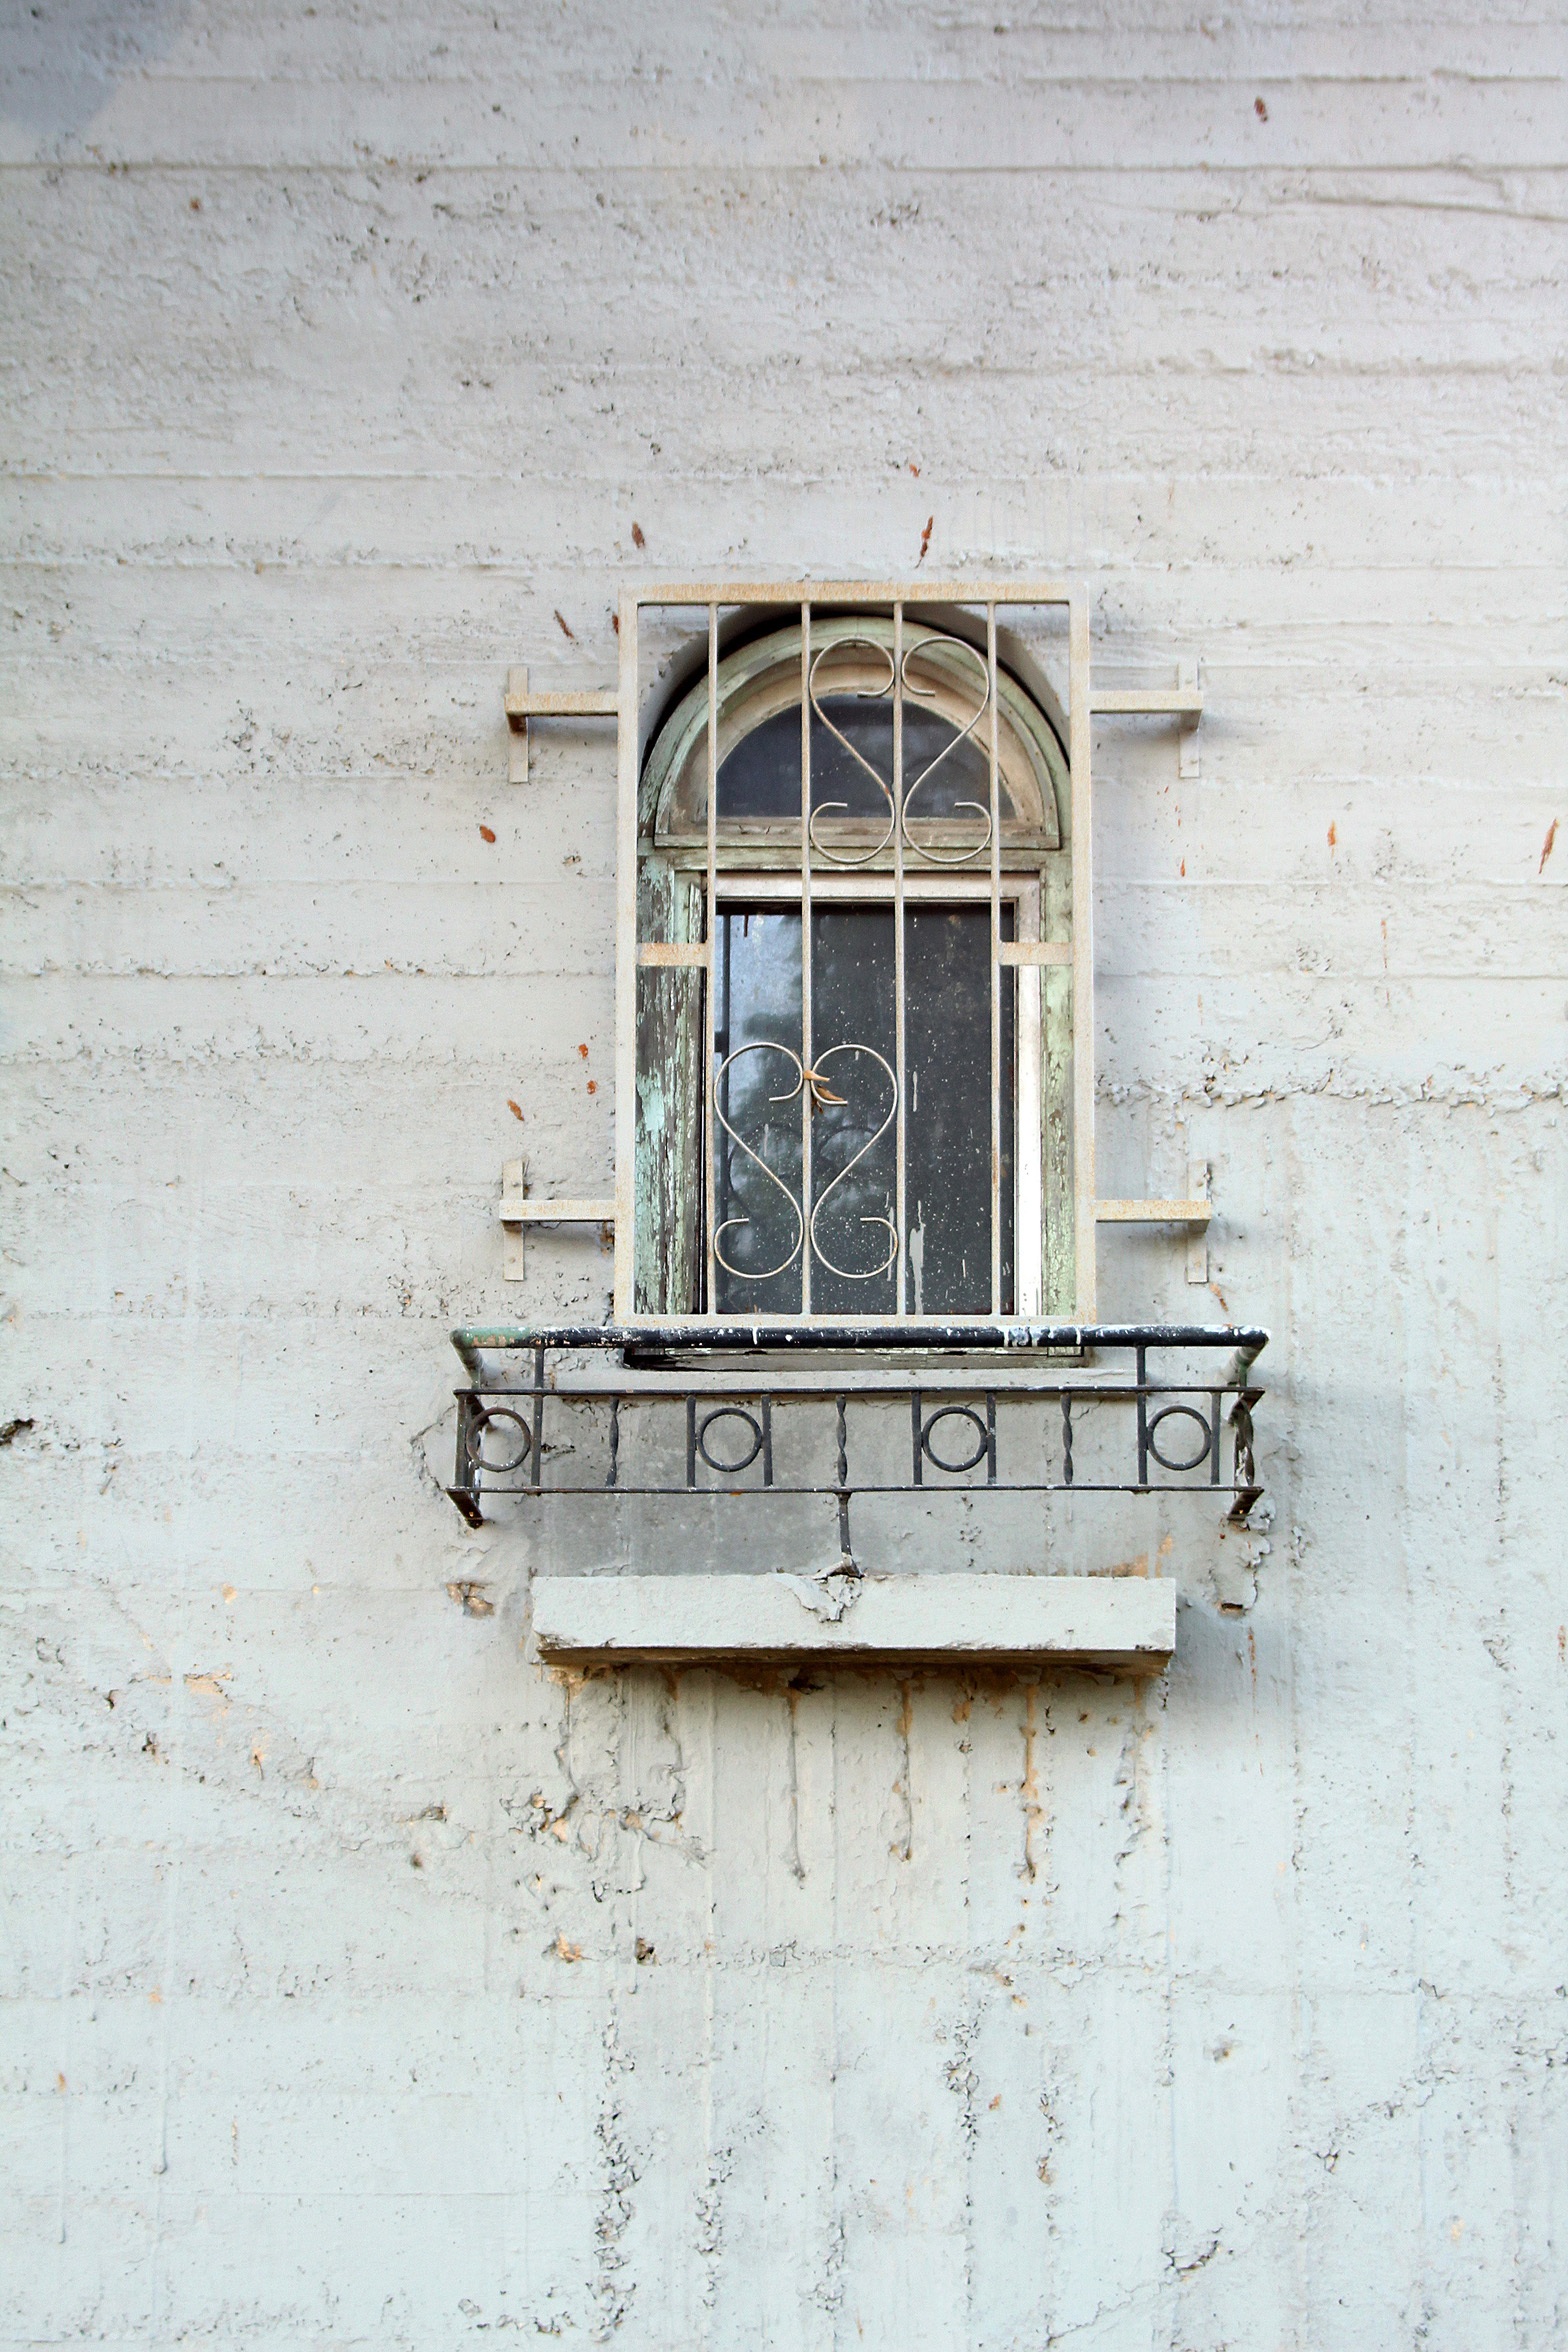
architecture, wood, white, vintage, antique, house, window, old, wall, rust, color, facade, shelf, blue, concrete, design, israel, bunker